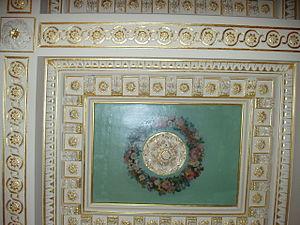
Plafond restauré , photographie prise en 2005
L'hôtel de l'Europe, situé dans le 2ᵉ arrondissement de Lyon, est un bâtiment classé et inscrit au titre des monuments historiques français par arrêtés successifs dont le dernier en date du 10 septembre 1996.